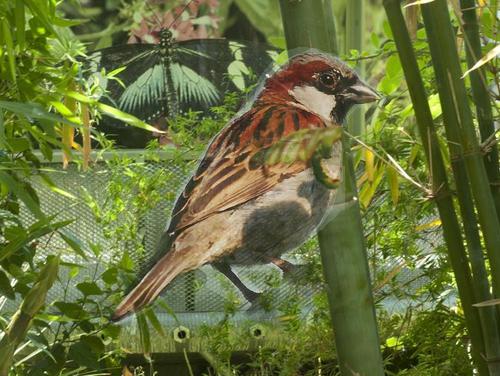
Bird species: House_Sparrow
Bird type: landbird
Background: land